Tide-class tanker

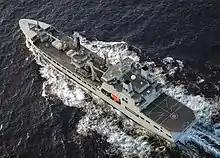
Aerial view of RFA "Tideforce"

The Tide-class tanker (formerly the Military Afloat Reach and Sustainability (MARS) project) is a class of four fast fleet tankers that entered service with the British Royal Fleet Auxiliary from 2017. The 37,000 t ships provide fuel, food, fresh water, ammunition and other supplies to Royal Navy vessels around the world. Norway ordered a similar 26,000 t version with a 48-bed hospital and greater solid stores capacity, but reduced liquid capacity; it was delivered in November 2018 as two years after originally planned. The two classes are very similar but are not directly comparable due to large variance in capabilities delivered.